Political positions of Barack Obama

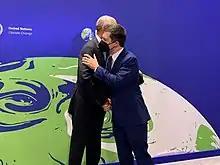
Obama and Pete Buttigieg at the COP26 climate summit in Glasgow on November 9, 2021

With the economy recovering and major budget legislation behind him, President Obama began shifting to another priority: income and wealth inequality. From 1950 to 1979, the Top 1% earned roughly a 10% share of the income. However, this had risen to 24% by 2007, due to a combination of globalization, automation, and policy changes that had weakened workers' bargaining position in relation to capital (owners). He referred to the widening income gap as the "defining challenge of our time" during 2013. His tax increases on higher-income taxpayers lowered the share of after-tax income received by the Top 1% from 17% in 2007 to 12% by 2015, while job creation remained robust.